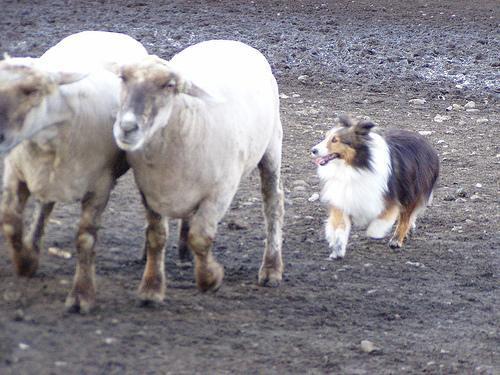
Shetland_sheepdog